Gülçiçek Hatun

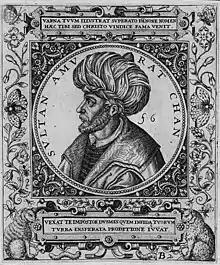
The husband of Gülçiçek Hatun, Ottoman Sultan Murad I.

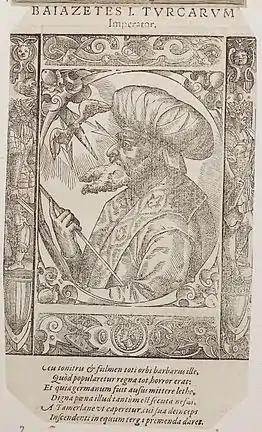
The son of Gülçiçek Hatun, sultan Bayezid I.

According to a tradition, Gülçiçek was a concubine of Aslan Bey, one of the Princes of the Anatolian Muslim Principality of Karasids. She was captured when Orhan conquered the principality ( 1344) and placed in the Sultan's harem. Around 1359, when Orhan's son Murad had reached adulthood, she became his concubine.